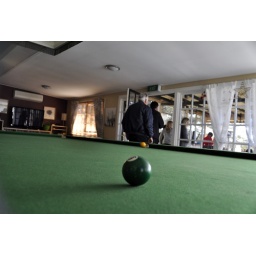
Pool table with lonely ball at guest house in southern New South Wales.